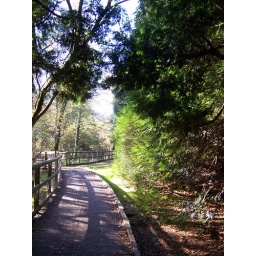
Two roads diverged in a yellow wood...